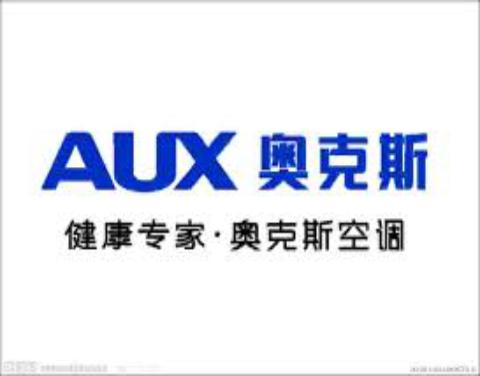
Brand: auxx-2
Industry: Electronic